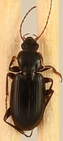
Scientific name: Calathus advena
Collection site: Niwot Ridge NEON (NIWO), plot NIWO_009